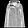
Label: Coat